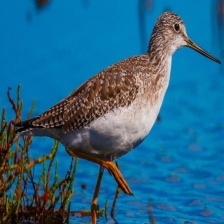
Species: SHORT BILLED DOWITCHER
Scientific name: LIMNODROMUS GRISEUS